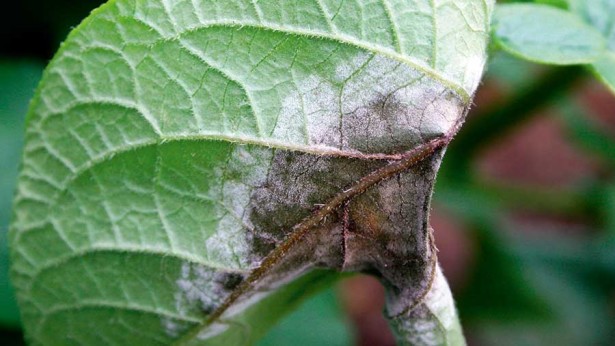
Labels: Potato leaf early blight